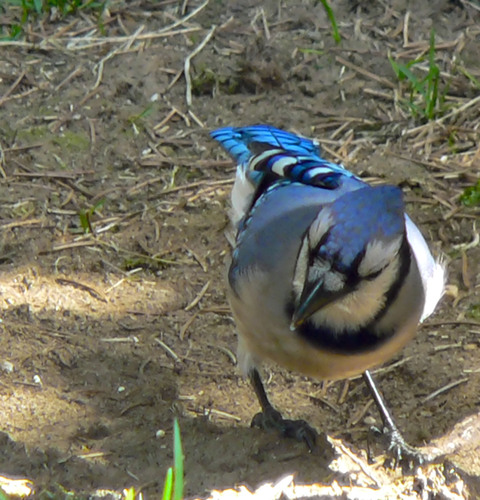
a bird with a triangular beak, white superciliary, blue crown, and white throat.
this colorful specimen sports a blue and white crown, with very bright wing and tail.
the colorful bird has a black and short bill, grey tarsus and feet and blue crown and back
this bird is very large with a long beak and fat belly.
this bird has a long beak and has blue and grey feathers
this bird has a bright blue pointed crown and bright blue rectrices.
this bird has a white belly with a black breast and white throat, it's back is blue, as are the tail and wings which are barred as well a blue crested crown which contrasts a white face.
this bird is blue with grey and has a very short beak.
a colorful bird with a large beak, blue head and wings, with a white belly.
a bird with a blue crown, and with a blue tail.
Species: Blue Jay